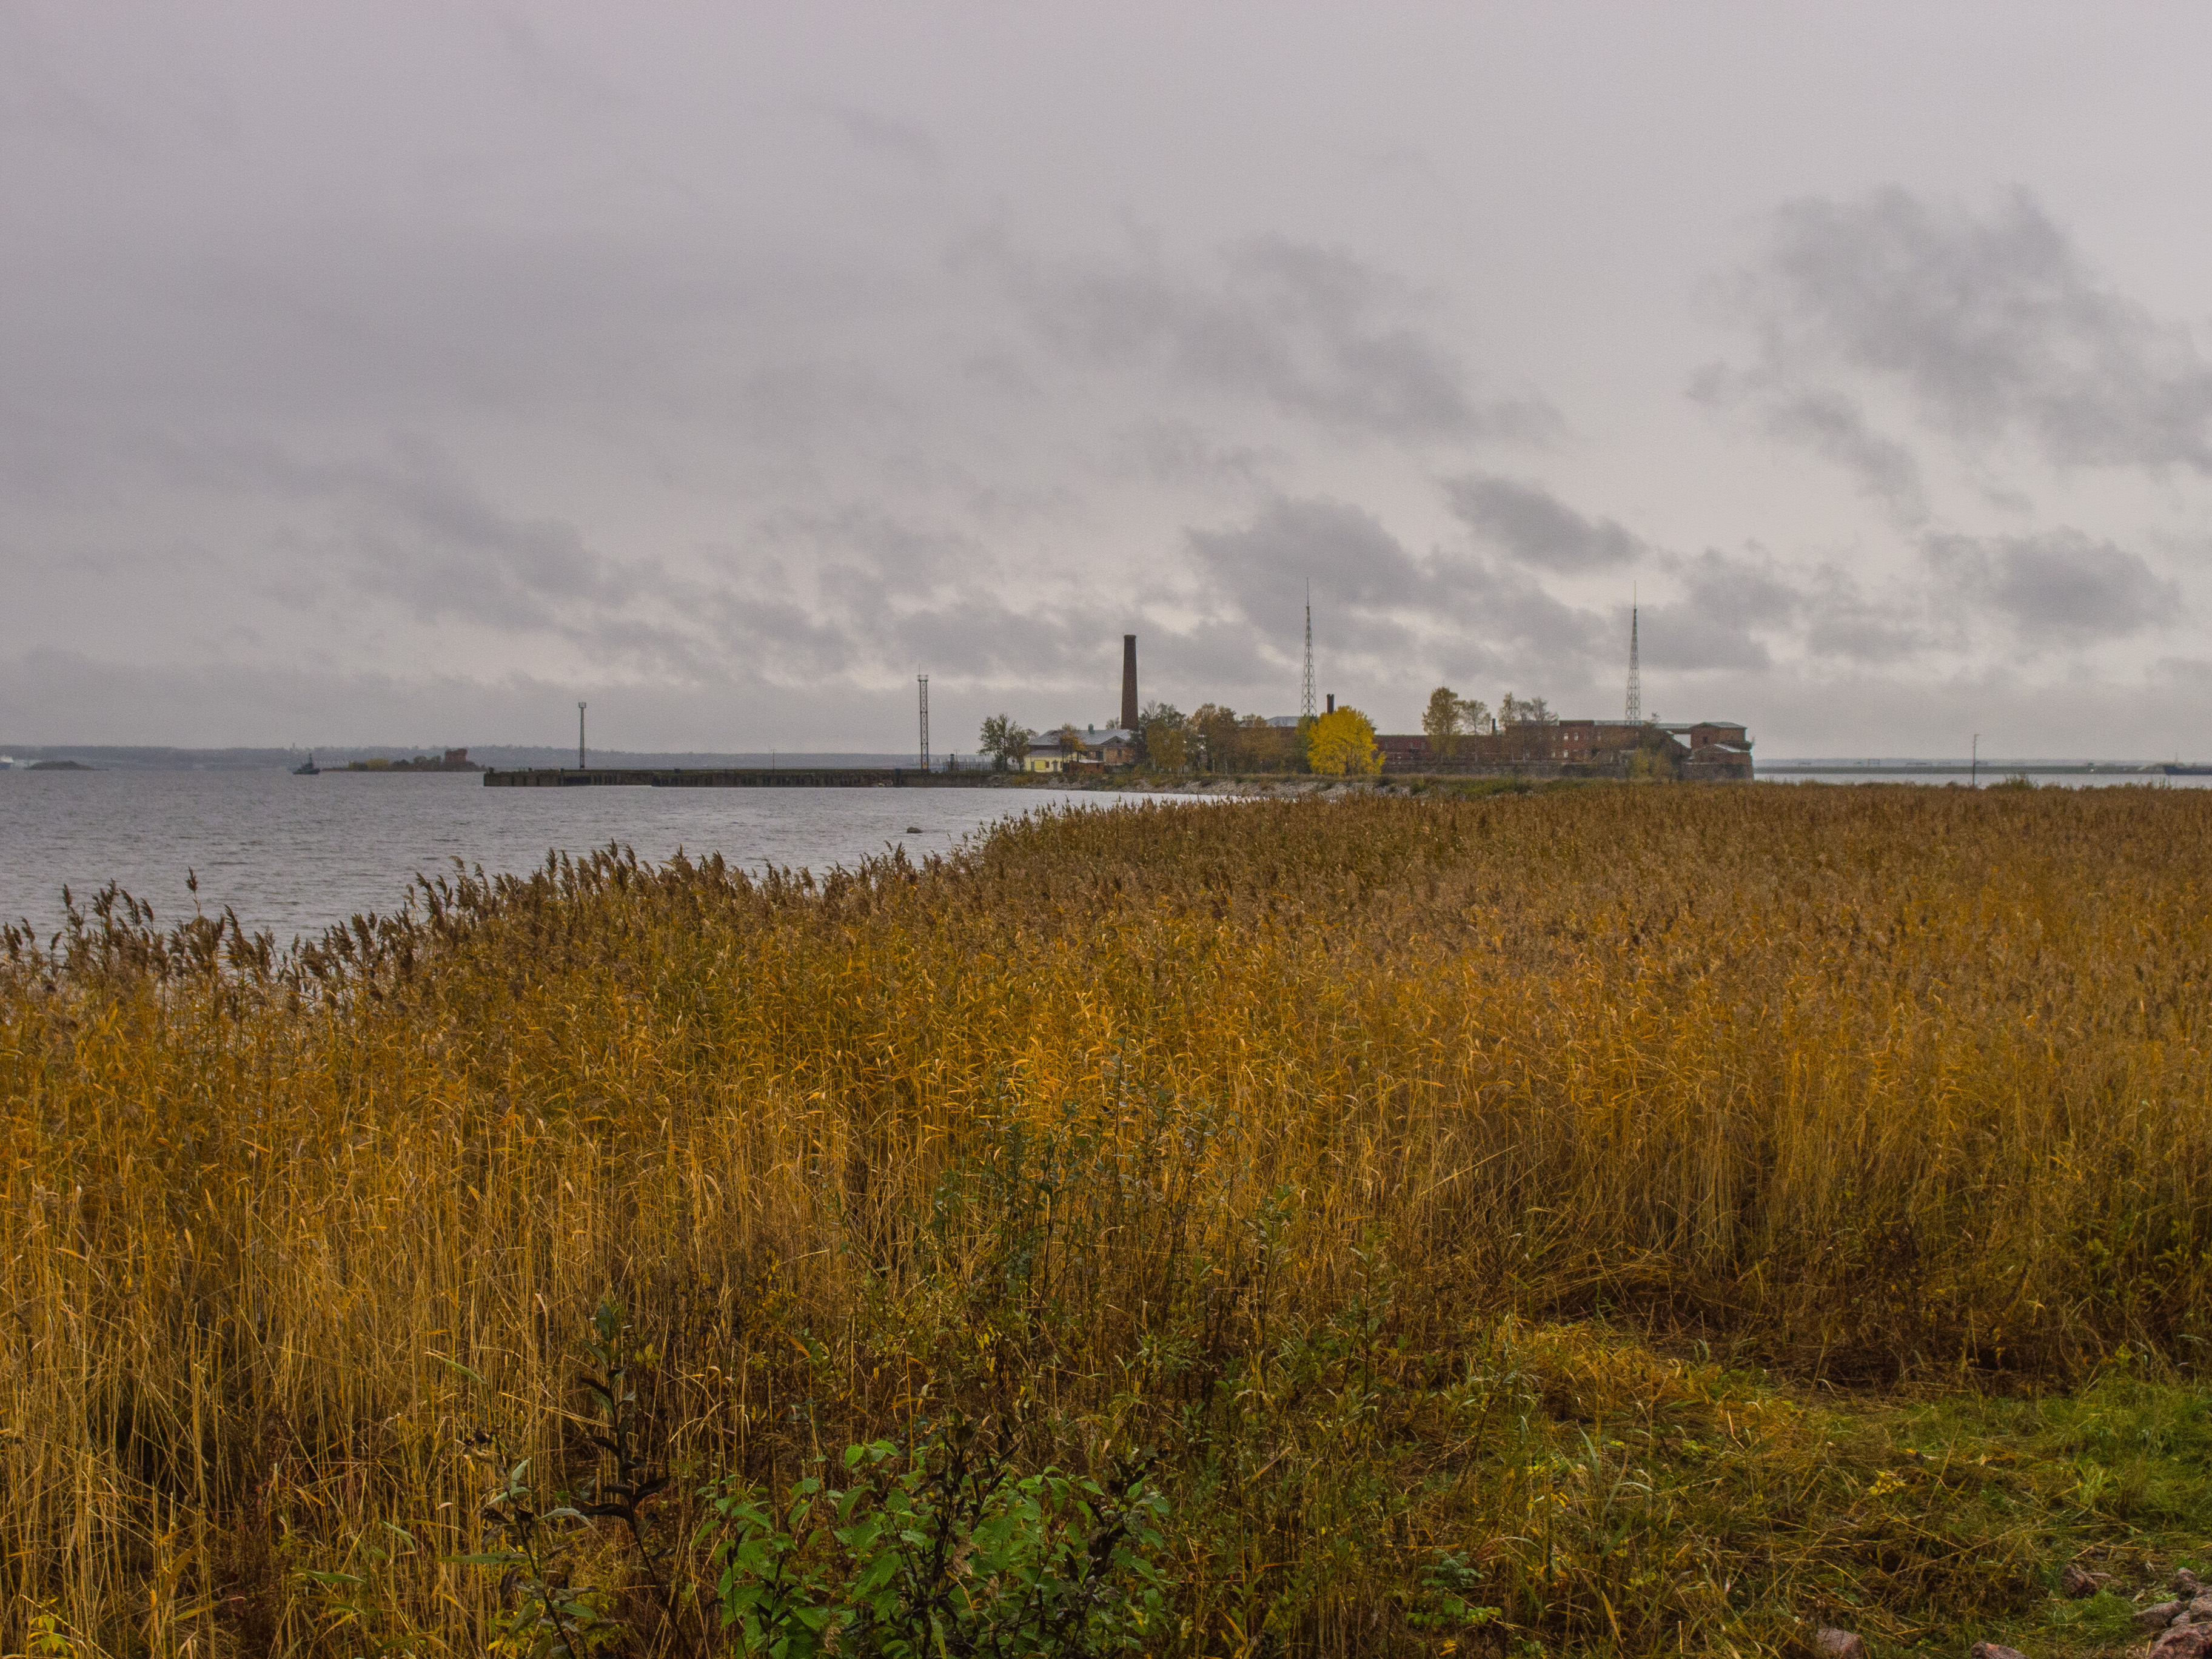
image, natural landscape, sky, natural environment, atmospheric phenomenon, shore, grass, grass family, marsh, prairie, cloud, coast, sea, wetland, grassland, plant, rural area, river, horizon, bay, plain, coastal and oceanic landforms, lake, house, loch, meadow, sound